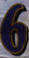
Number: 6